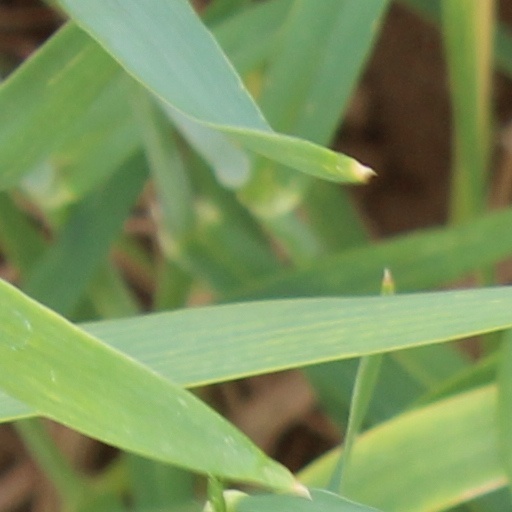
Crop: wheat